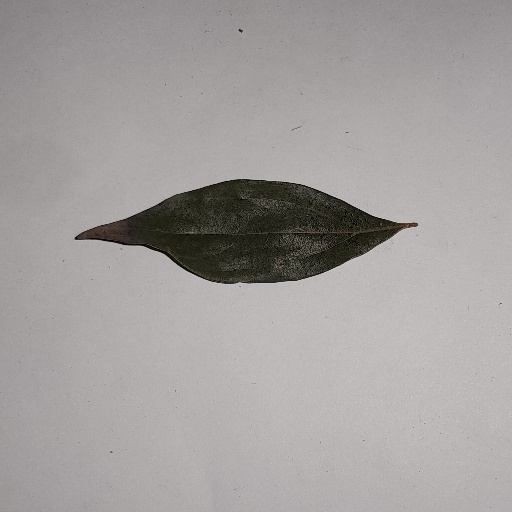
Species: Camphor
Leaf condition: Bacterial Spot